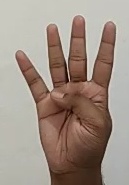
ASL sign: 4